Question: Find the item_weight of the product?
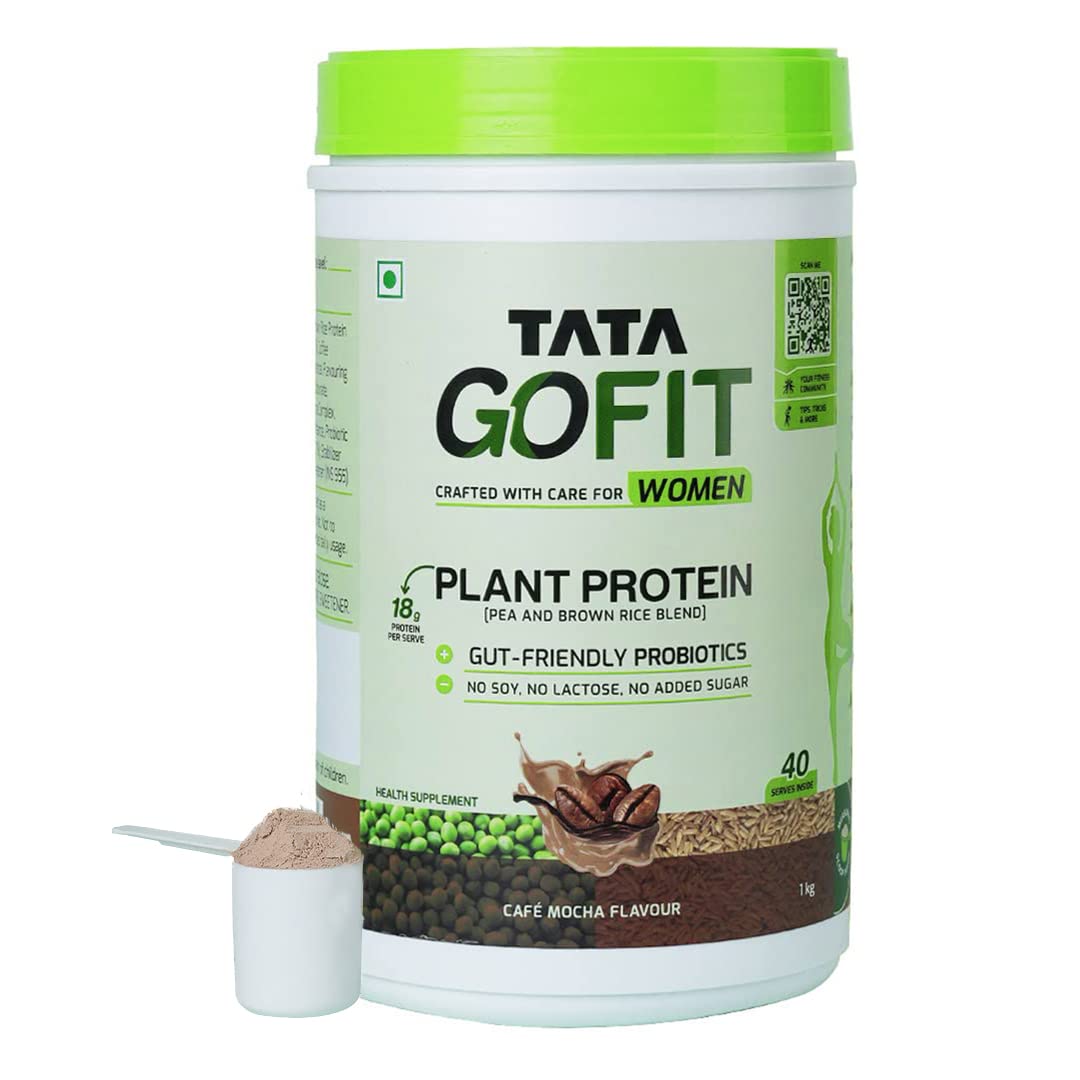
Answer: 1 kilogram